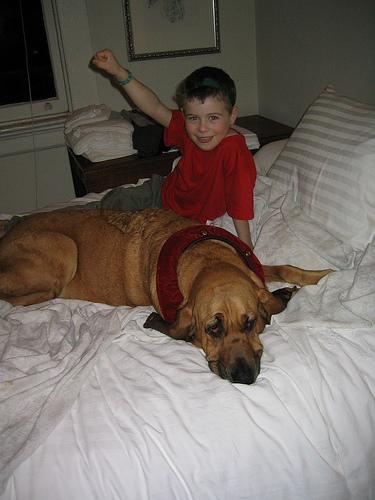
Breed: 207-n000044-bloodhound